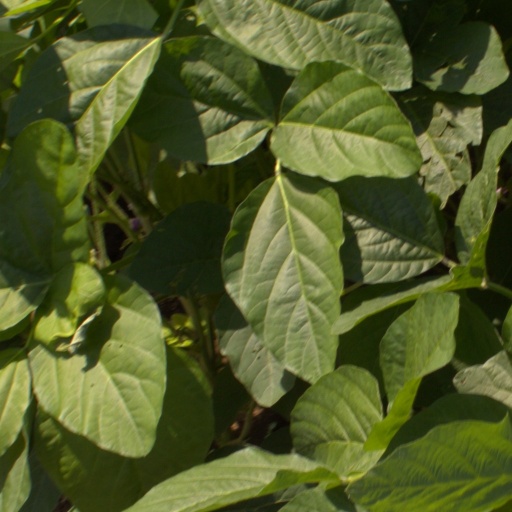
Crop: soybean